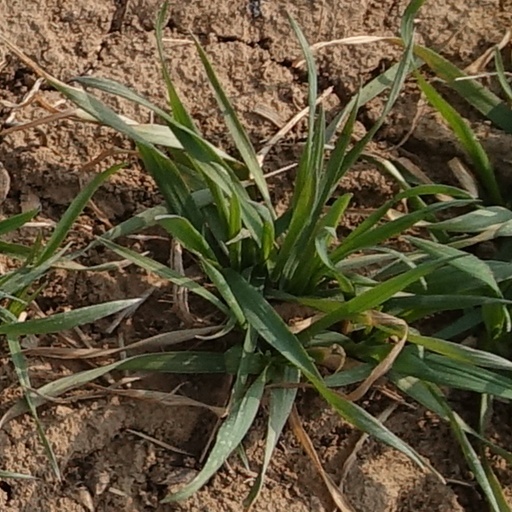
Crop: wheat